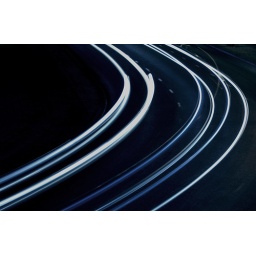
Stalking cars passing by at night on a bridge for pedestrians.